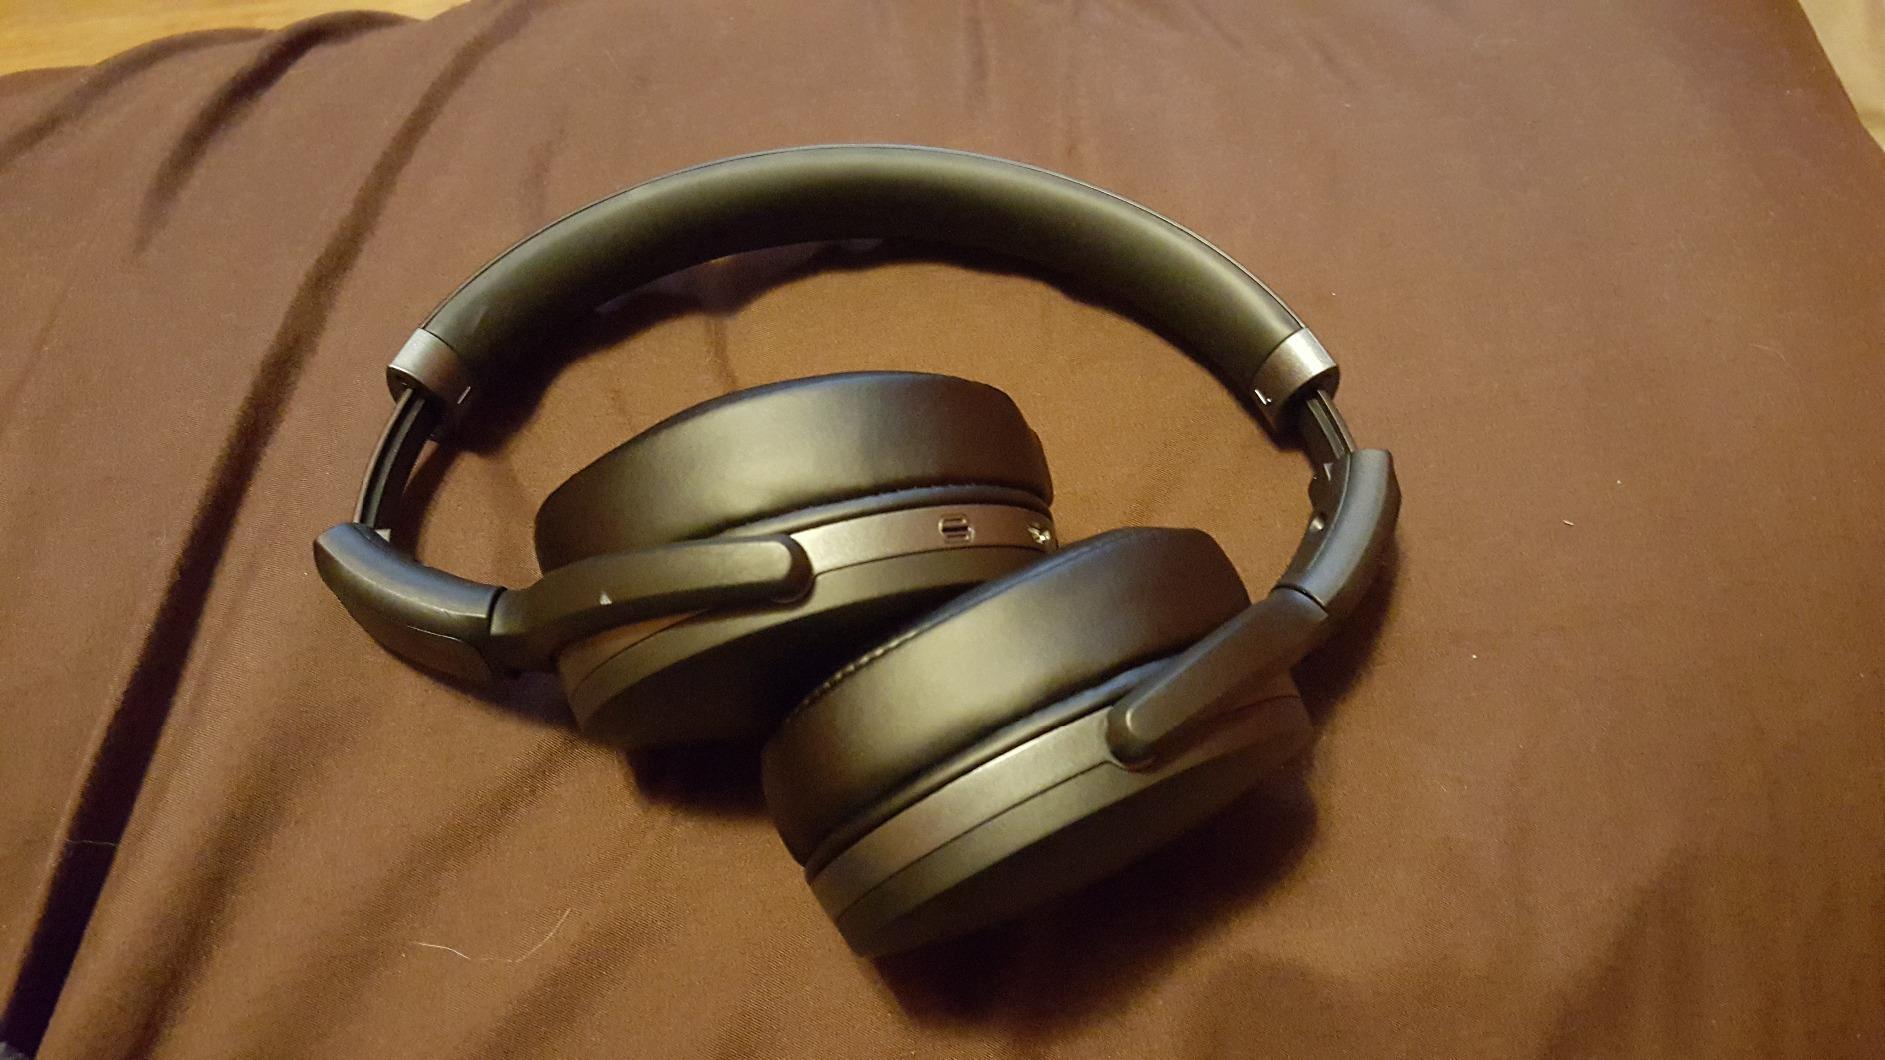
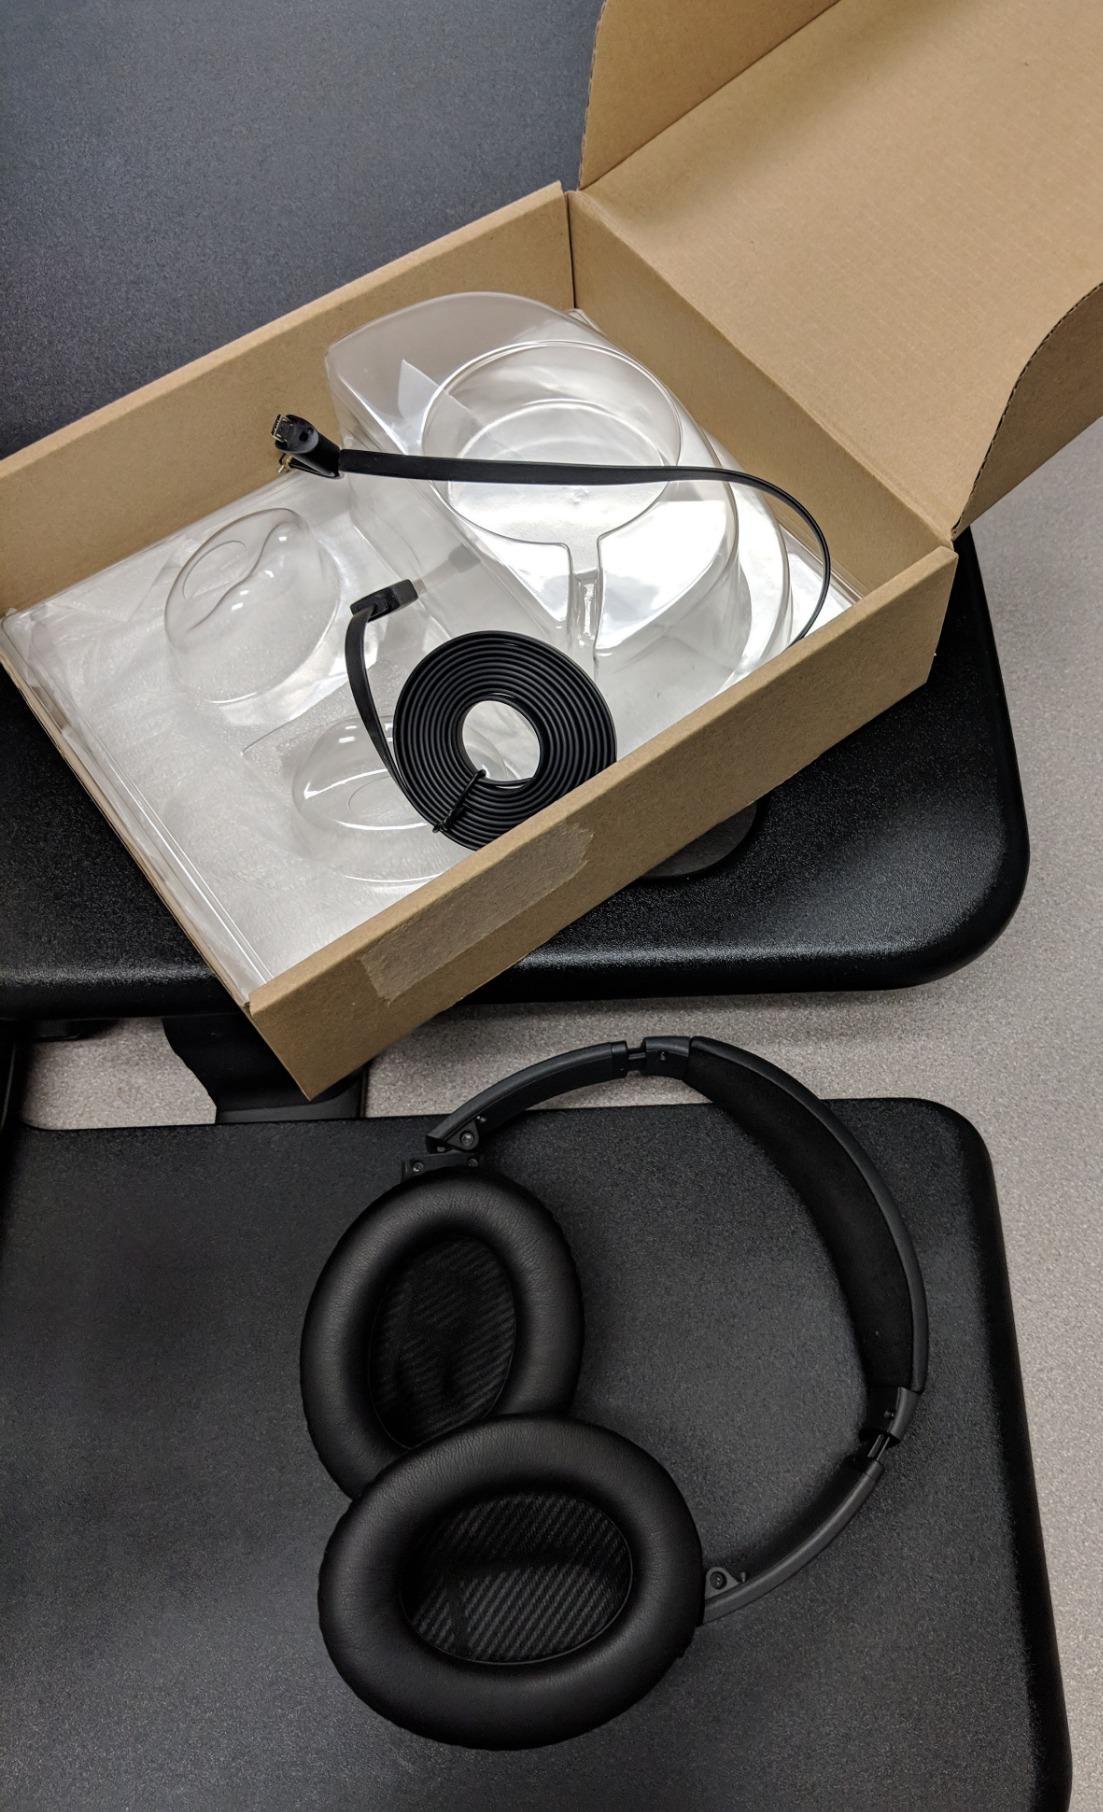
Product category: headphones
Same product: no